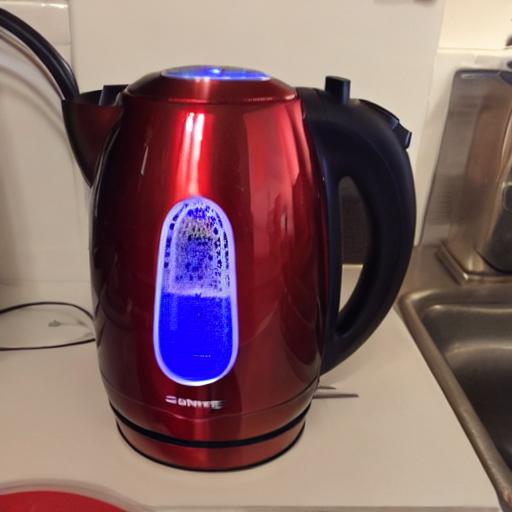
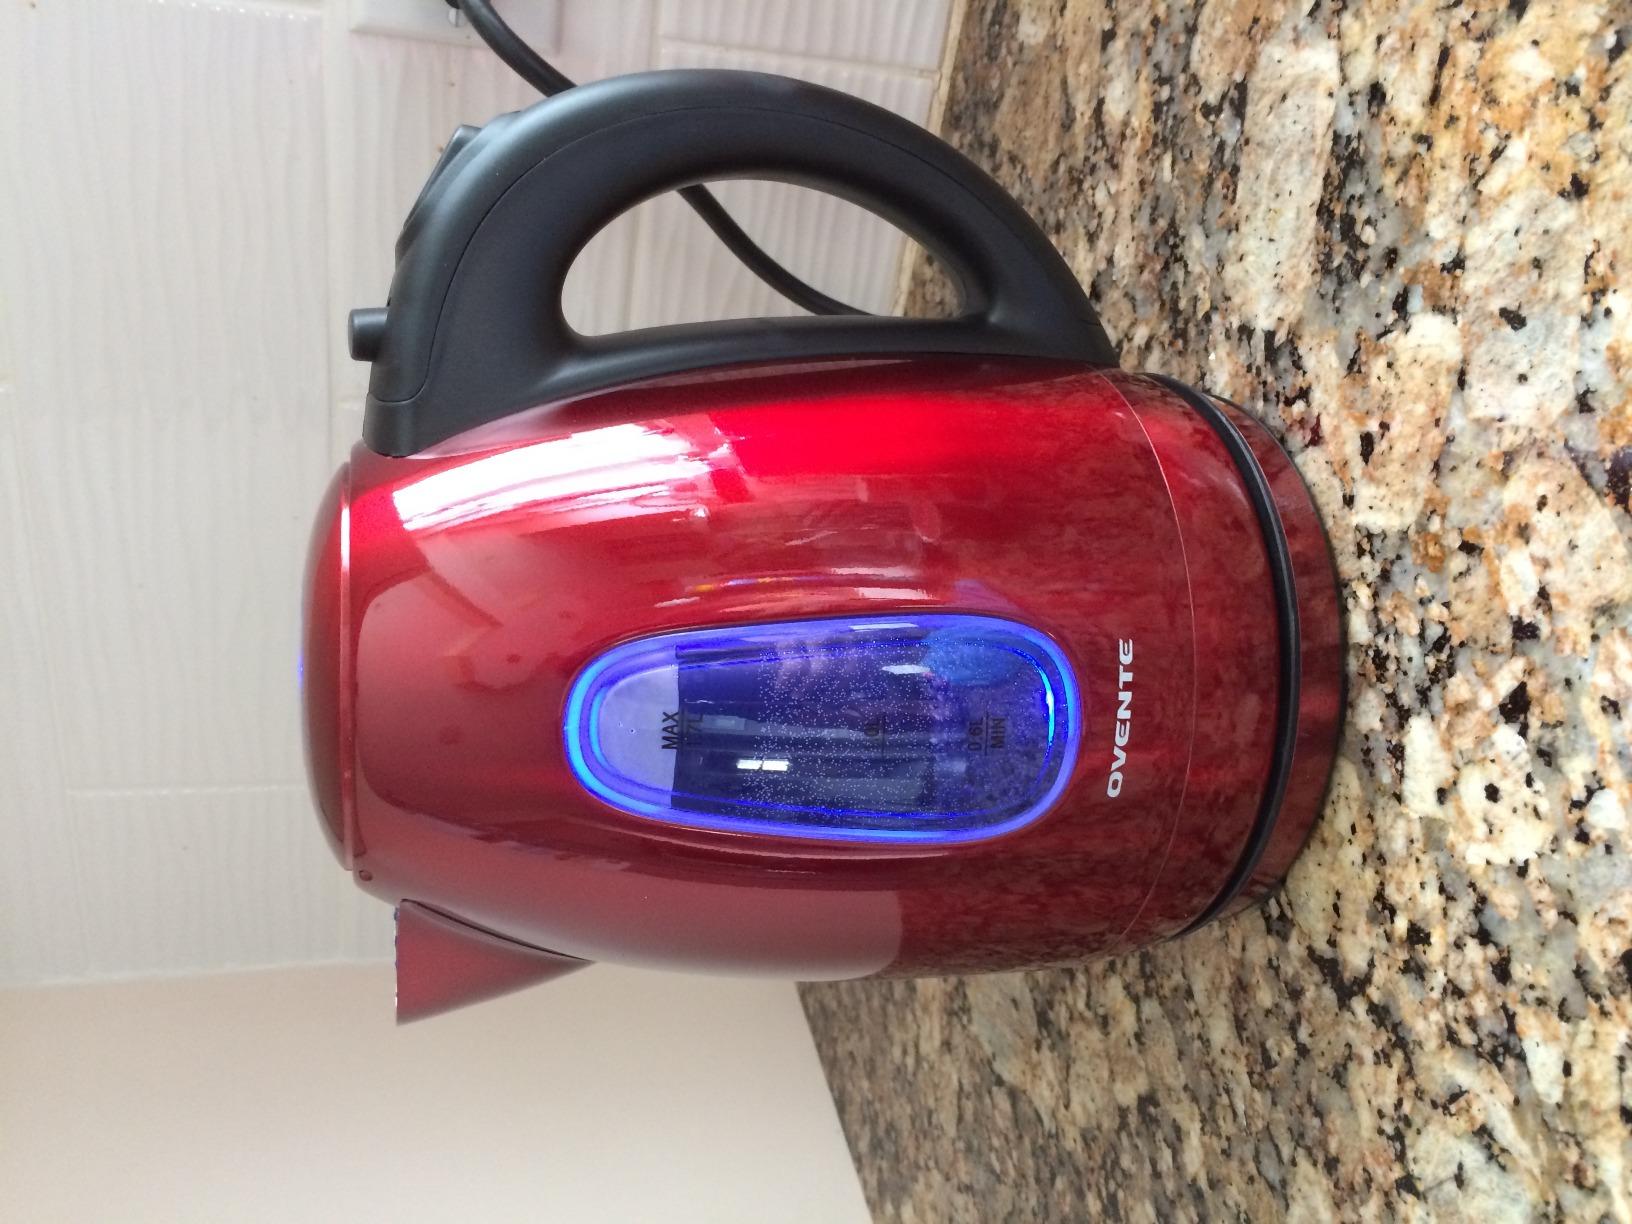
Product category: items_kettle
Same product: no